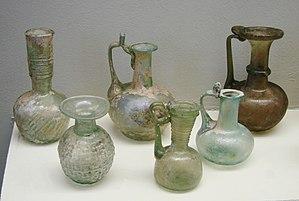
Les relations entre l'Empire romain et la Chine ont été essentiellement indirectes et ce tout au long de l’existence de ces deux empires. Il s'agit pour l'essentiel d'échanges occasionnels de marchandises, d'informations et de voyageurs entre l'Empire romain et la dynastie Han, ainsi qu'entre l'Empire byzantin et diverses dynasties chinoises. Ces empires se sont progressivement rapprochés avec l’expansion romaine au Proche-Orient et les incursions militaires chinoises dans l’Asie centrale. Les Romains comme les Chinois sont conscients que "l'autre" existe, mais cette conscience reste limitée et chaque empire a des connaissances très floues sur tout ce qui concerne l'autre. Seules quelques tentatives de contact direct sont connues grâce aux archives qui nous sont parvenues. De puissants empires tels que ceux des Parthes et des Kouchans séparent les deux pays et cherchent à maintenir le contrôle si lucratif qu'ils exercent sur le commerce de la soie. En définitive, ils empêchent tout contact direct entre ces deux puissances eurasiennes.